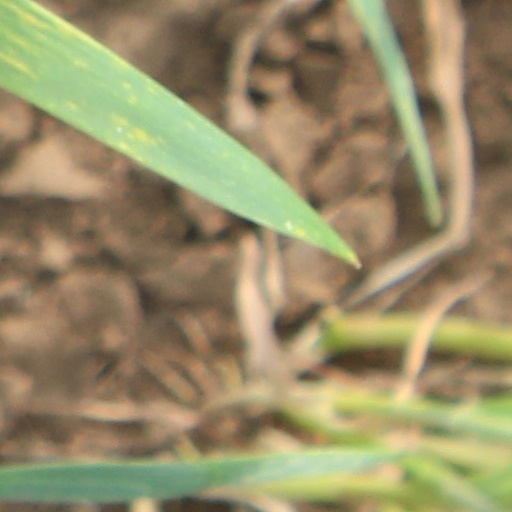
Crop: wheat